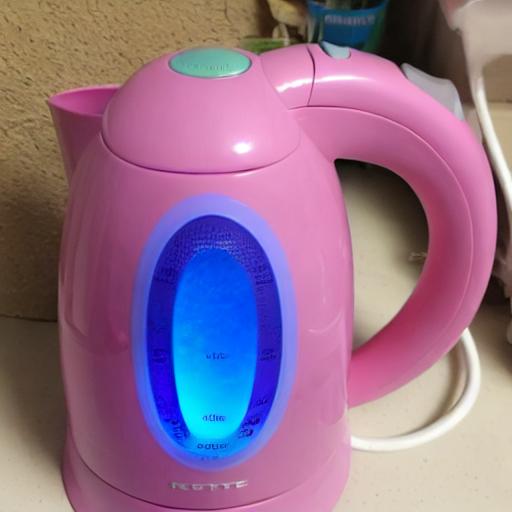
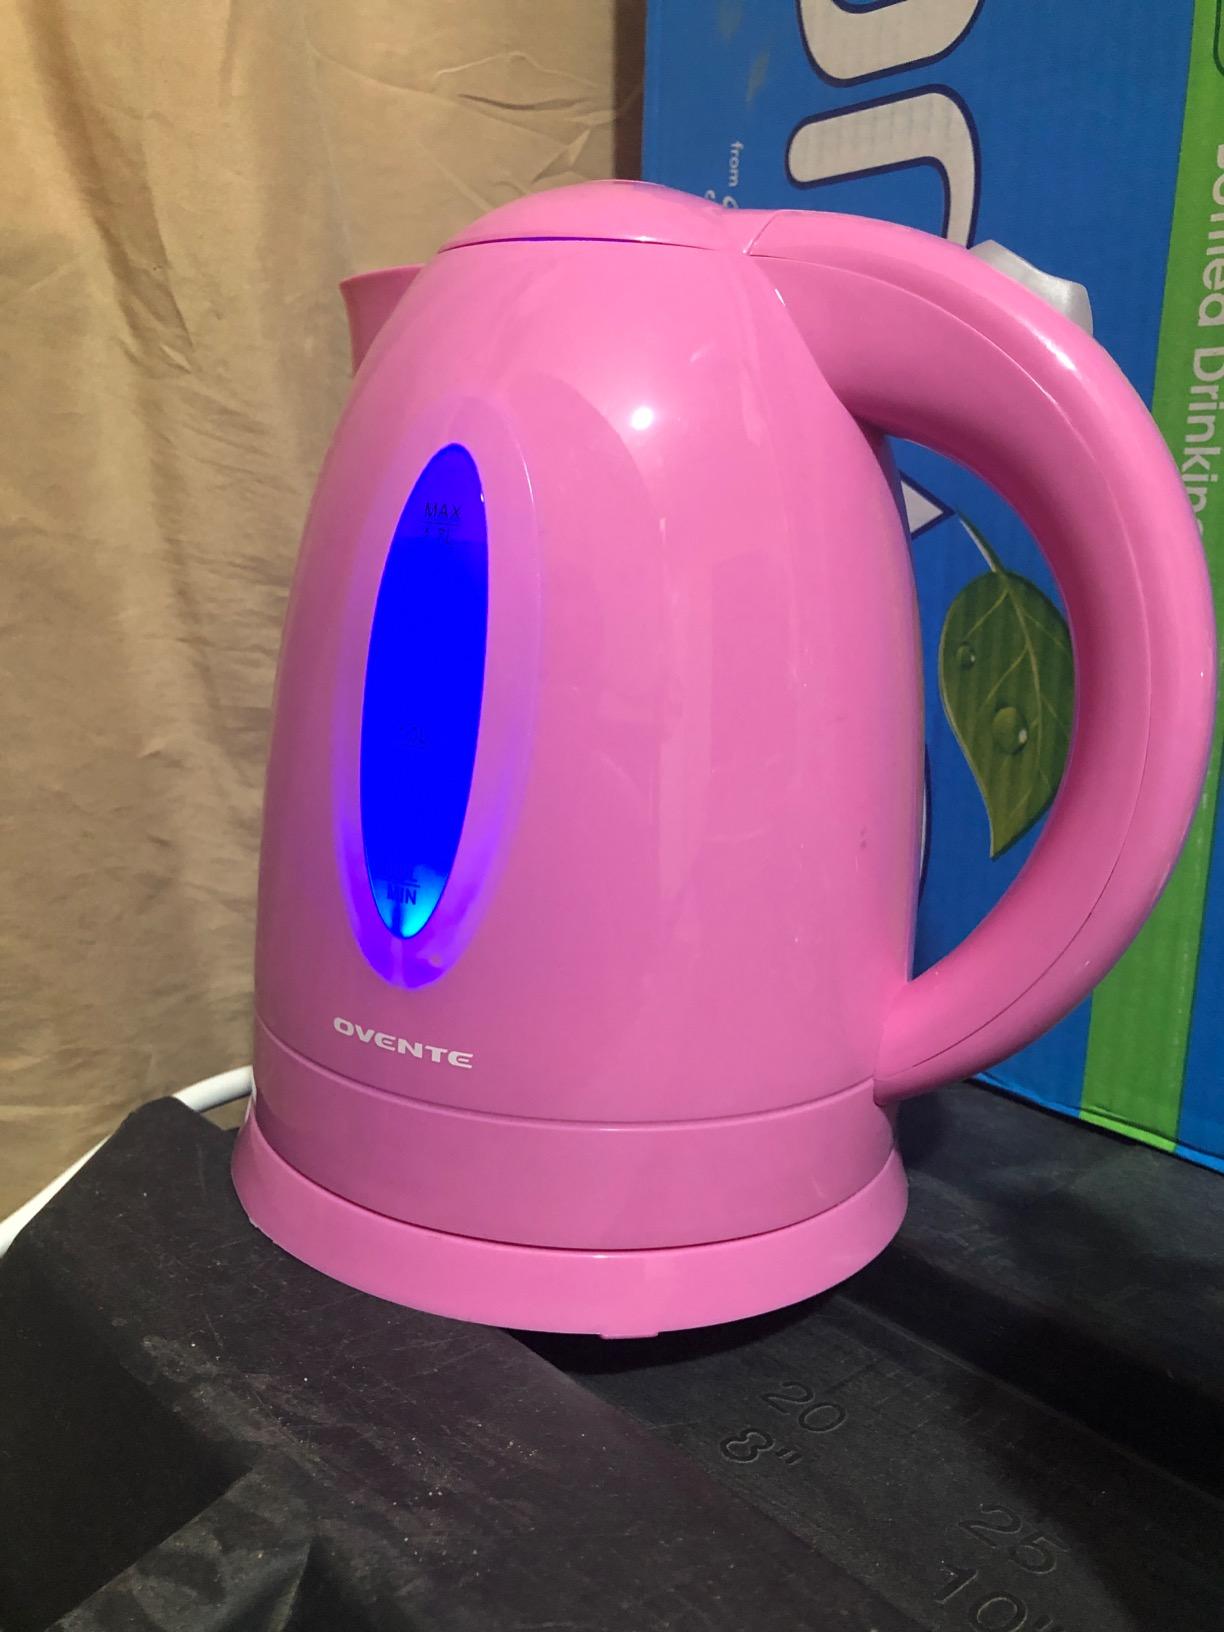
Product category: items_kettle
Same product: no